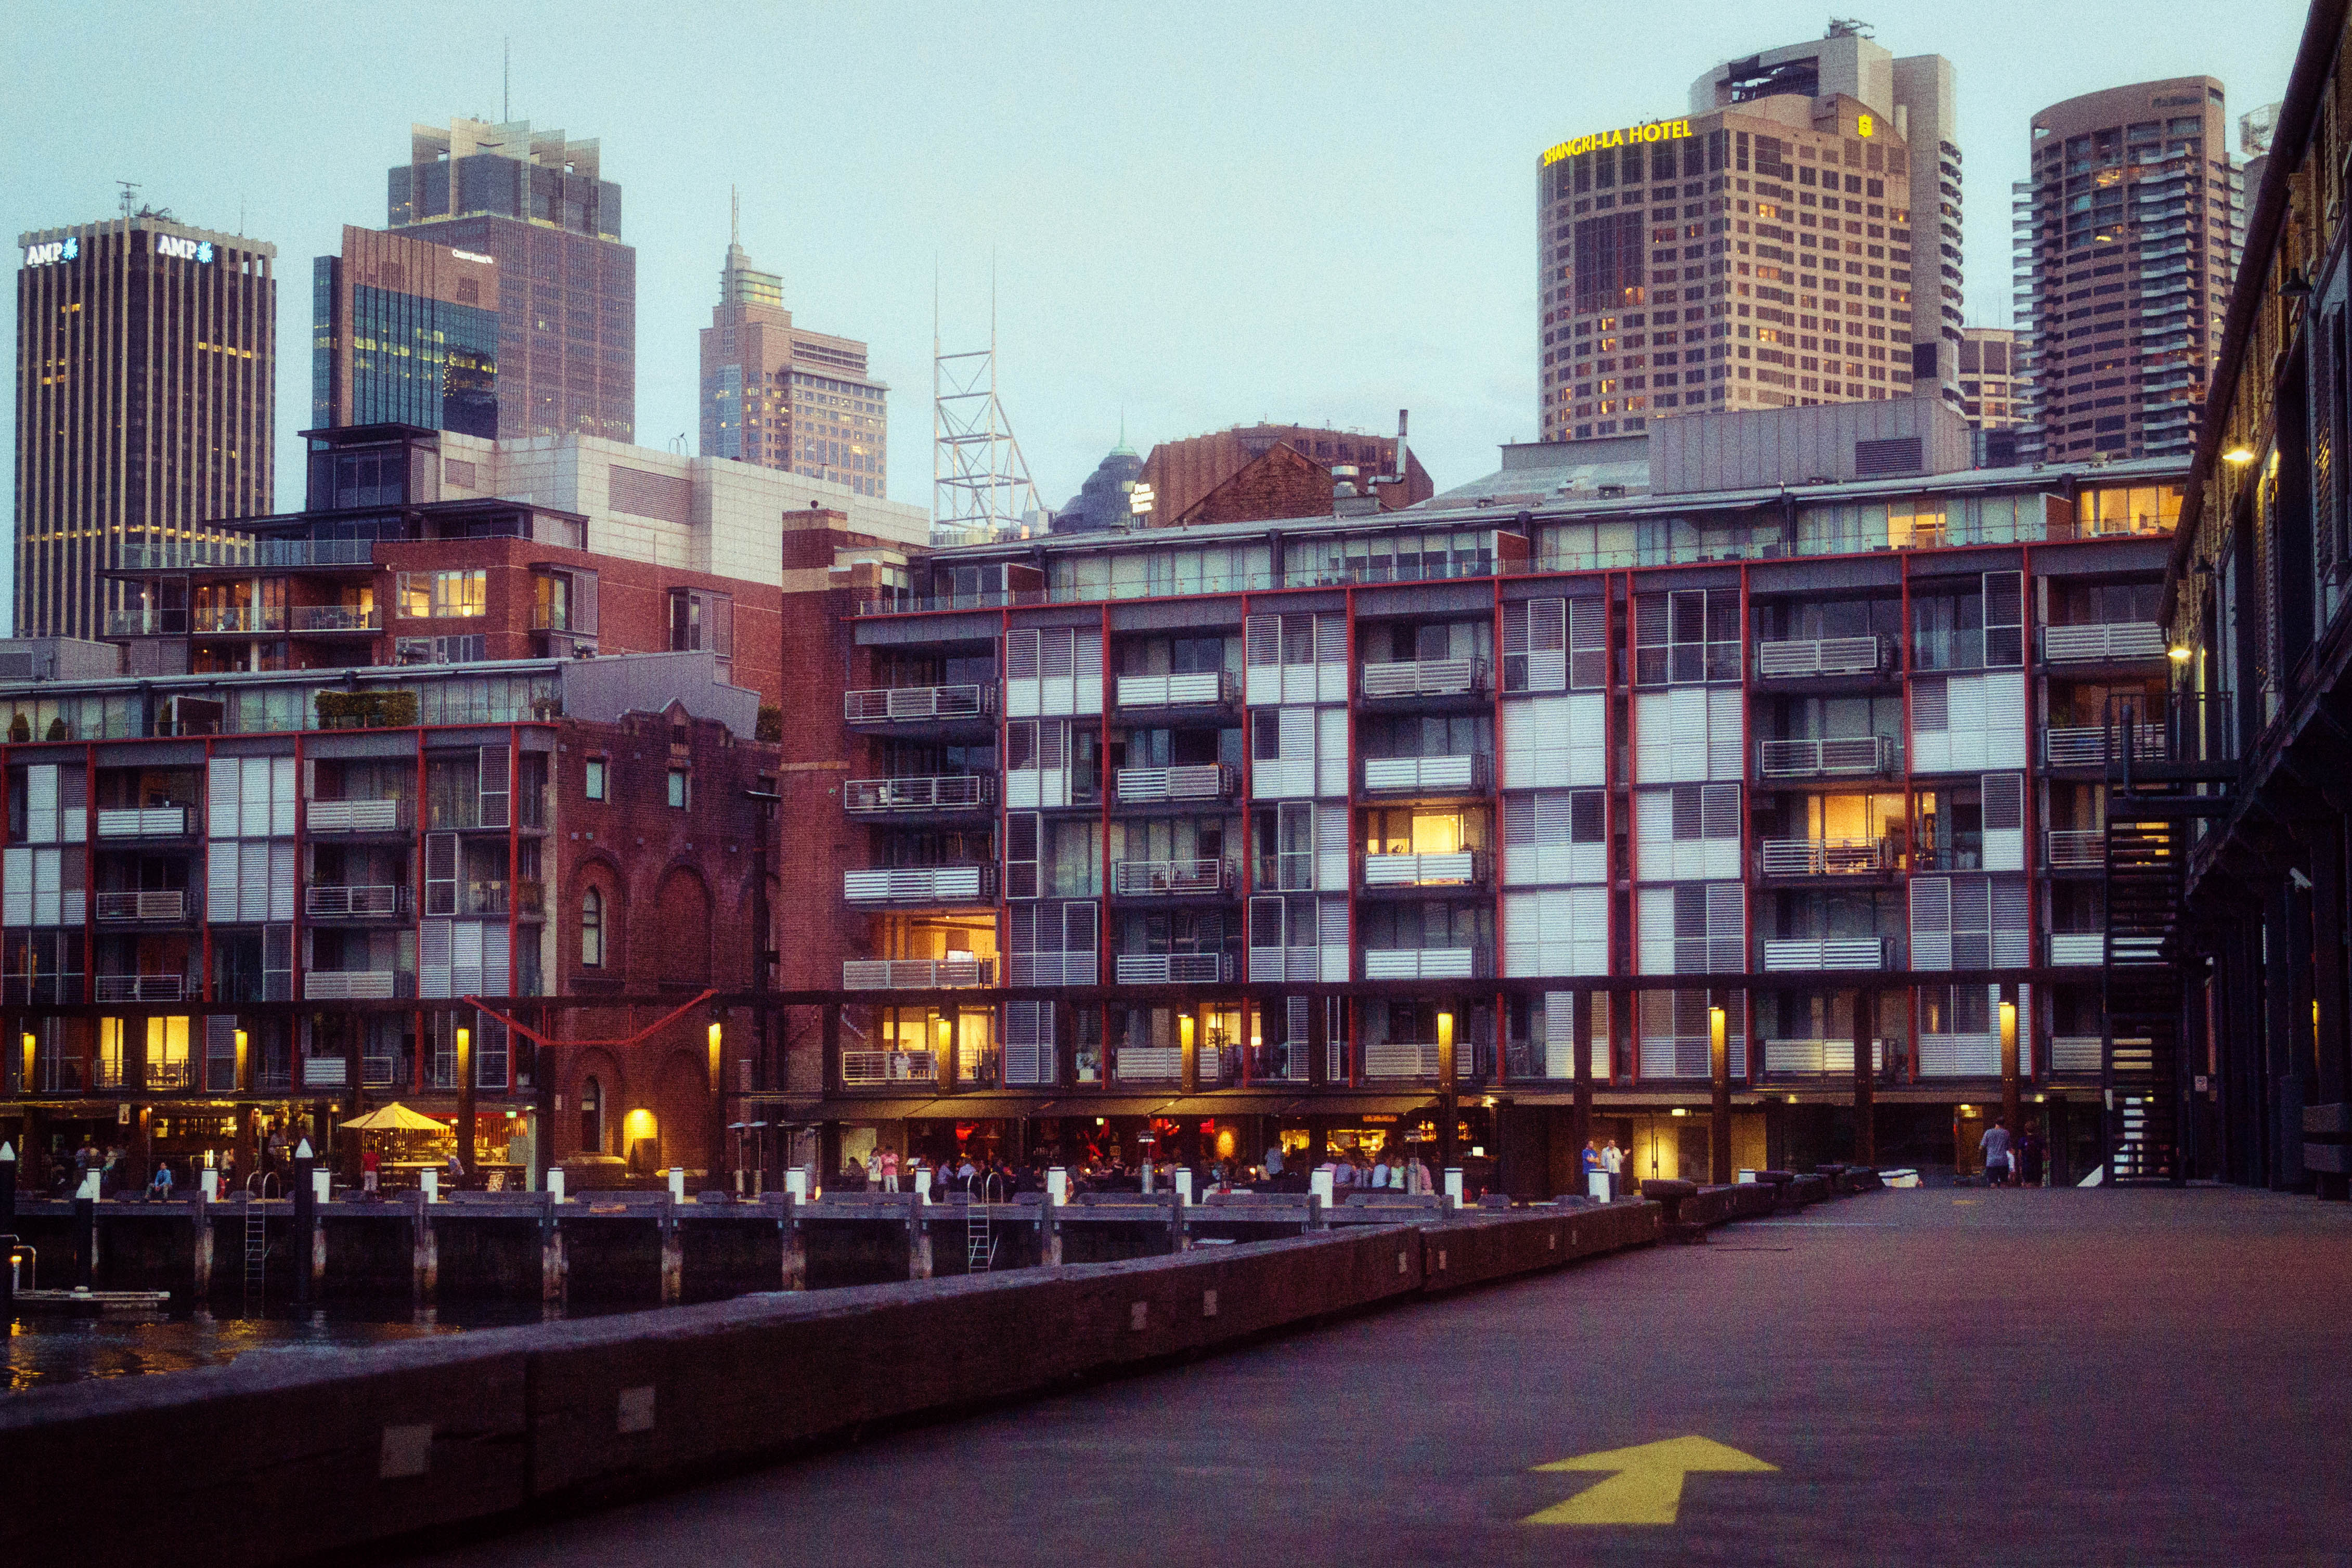
architecture, skyline, street, night, city, skyscraper, cityscape, downtown, evening, plaza, landmark, tower block, metropolis, neighbourhood, urban area, residential area, human settlement, metropolitan area